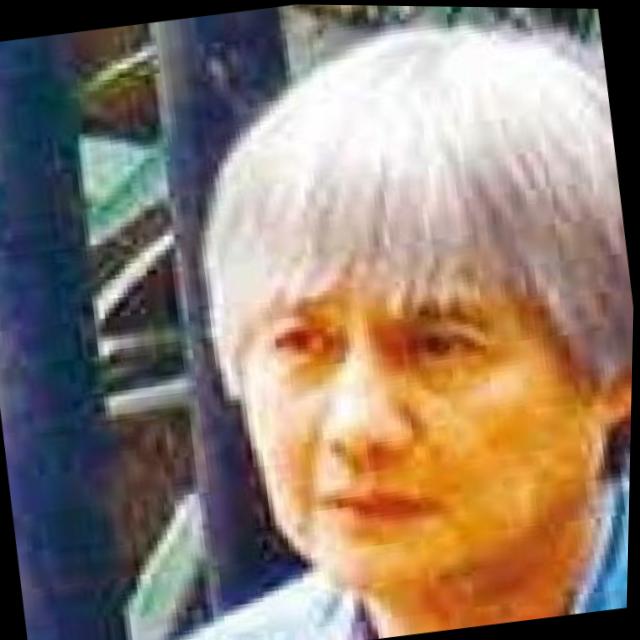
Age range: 45-64